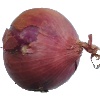
Label: Onion Red 1